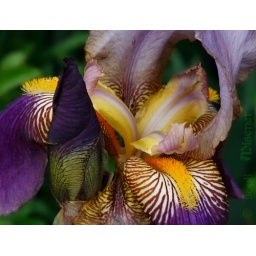
a Bearded Iris flower found in the gardens at Mirror lake